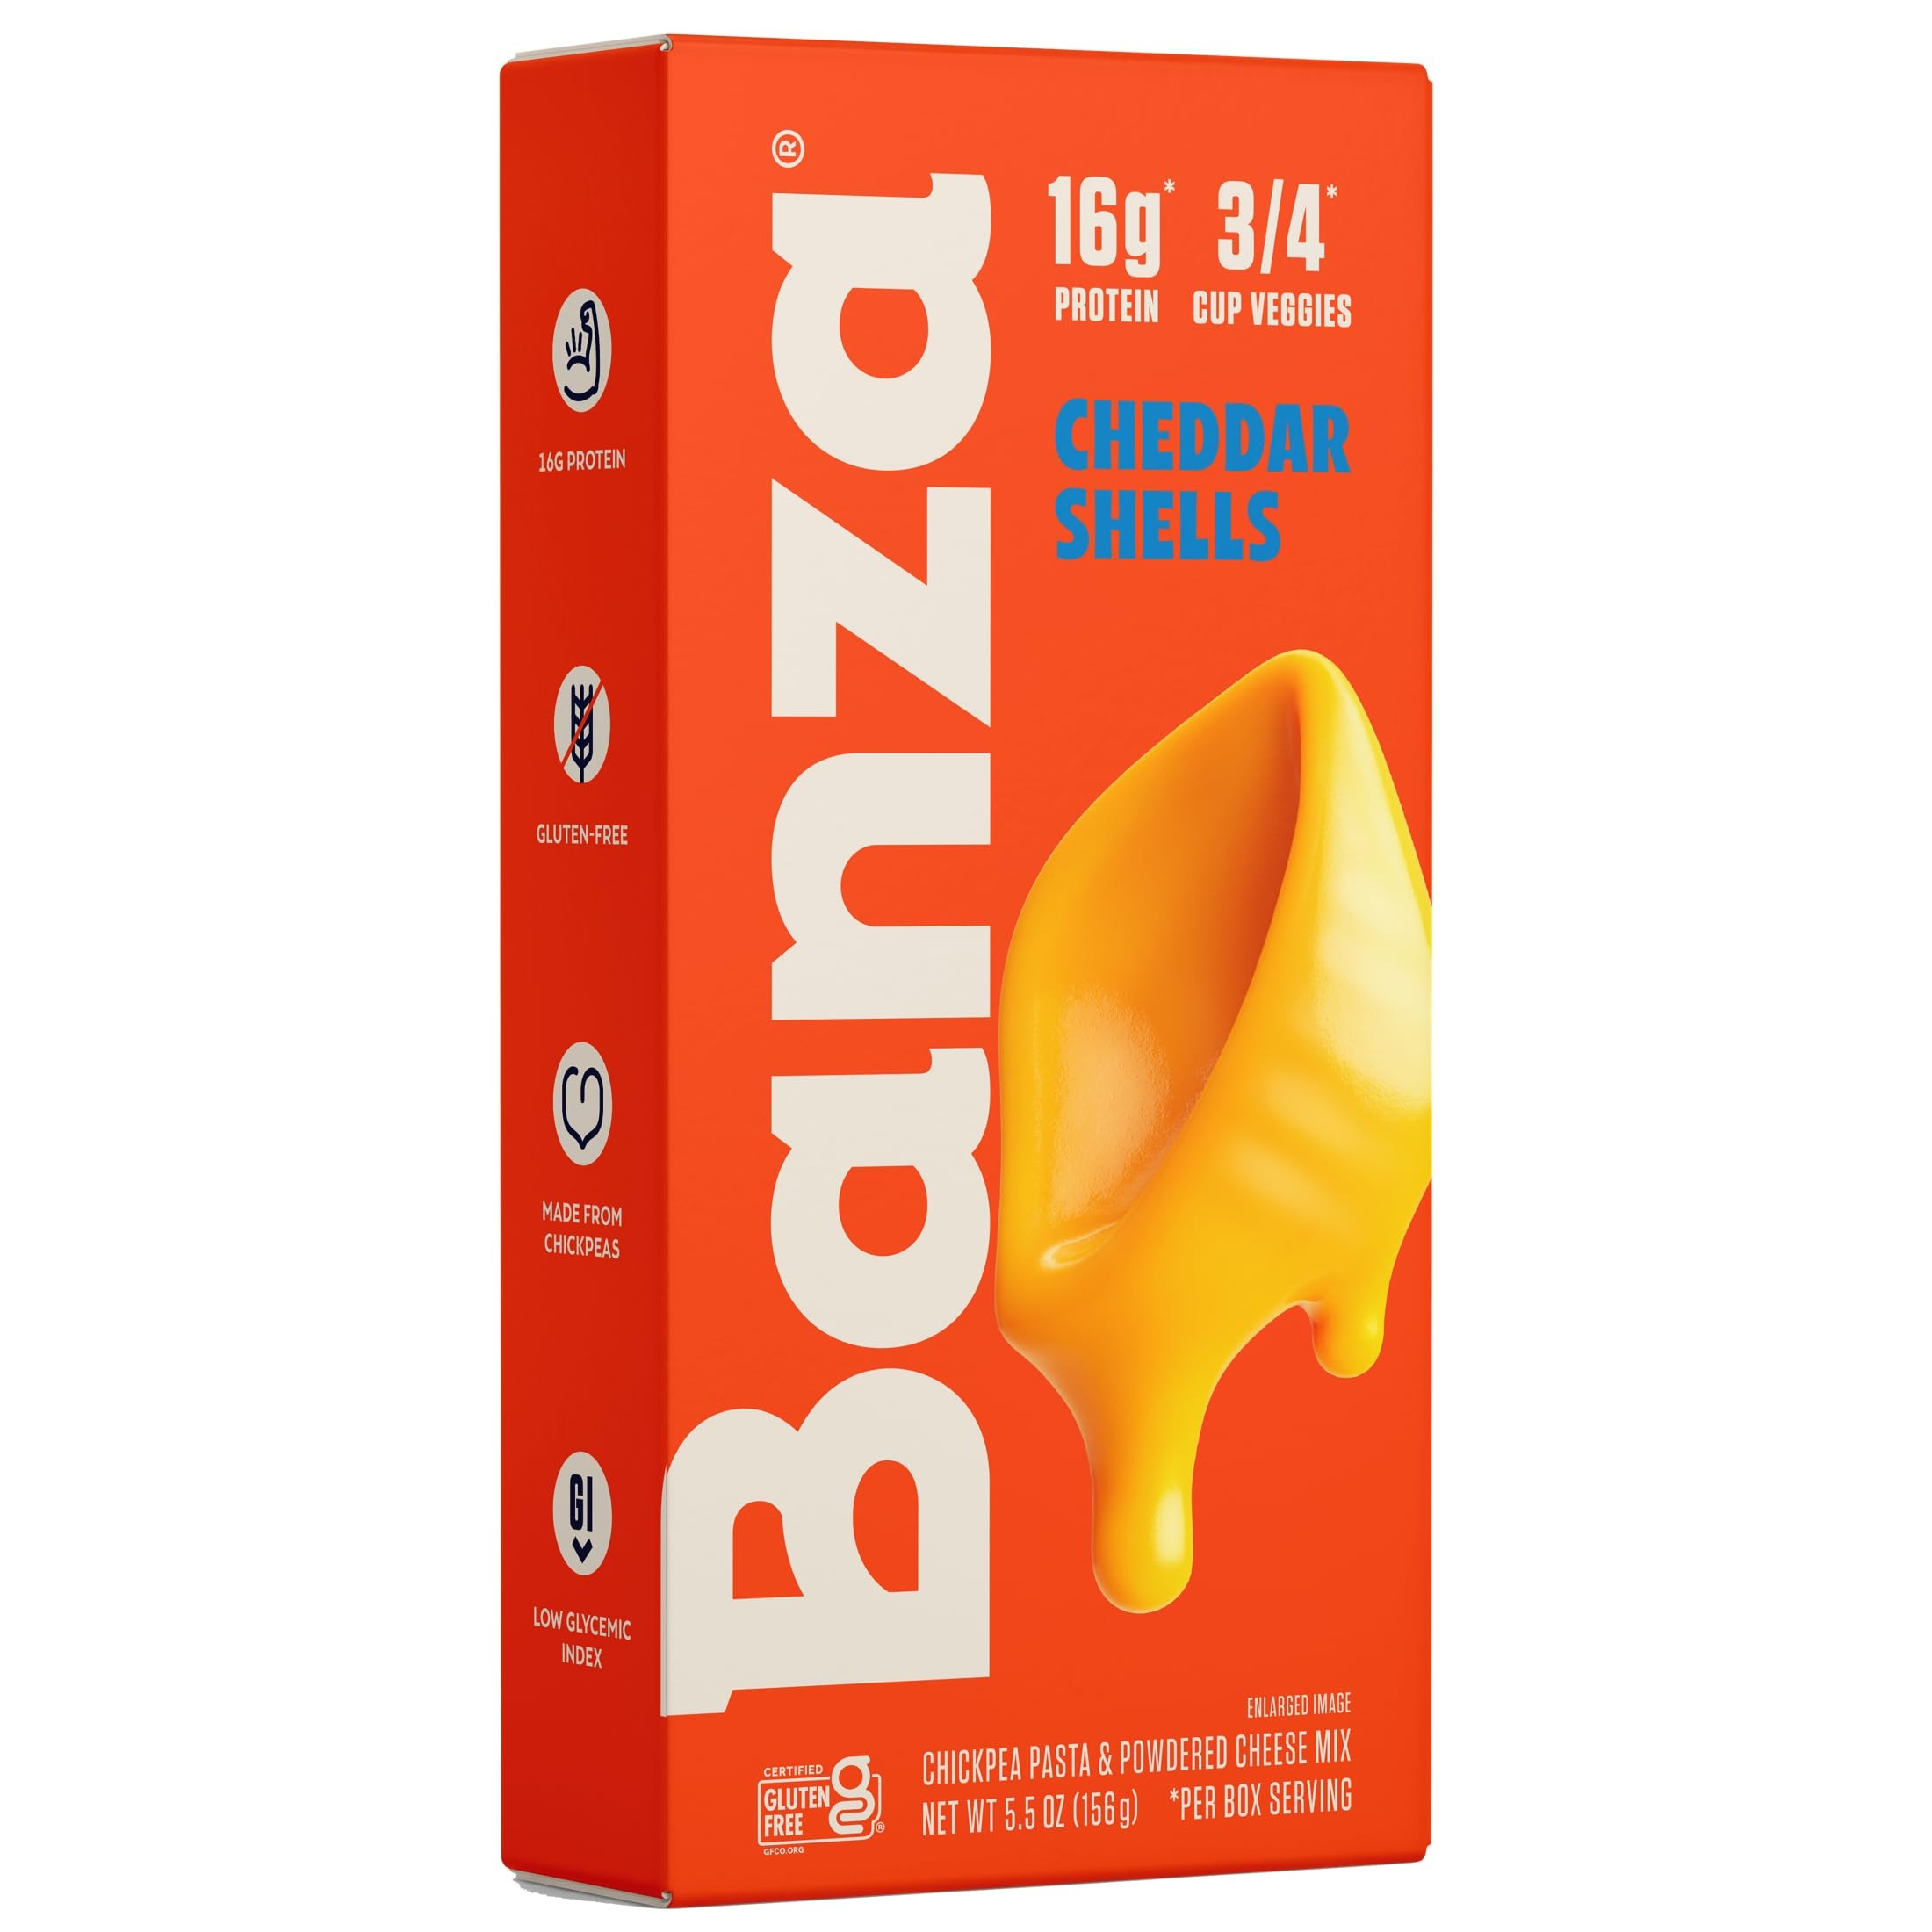
Item Name: Banza Shells & Classic Cheddar Mac and Cheese - High Protein, Gluten Free, and Lower Carb Protein Mac and Cheese - 5.5oz
Bullet Point 1: REAL CHEESE - Shells & Classic Cheddar Mac & Cheese made with Non-GMO ingredients, with no artificial flavors or preservatives.
Bullet Point 2: PROTEIN PACKED - 15g of Protein per serving, 30% fewer carbs than wheat pasta. Gluten-free & vegan, a crowd-pleasing favorite for health-conscious families.
Bullet Point 3: DELICIOUS CHICKPEA - Non-GMO, lower carb pasta with a mild taste & smooth texture. Looks, cooks, and tastes like traditional noodles.
Bullet Point 4: COOKS QUICKLY - Ready in just 8 minutes, making it a convenient choice for busy schedules or quick meal prep.
Bullet Point 5: NOT JUST MAC - In addition to our 10 types of Mac & Cheese, Banza makes Pasta, Pizza, Waffles, and Rice!
Value: 33.0
Unit: Ounce

Price: 4.39